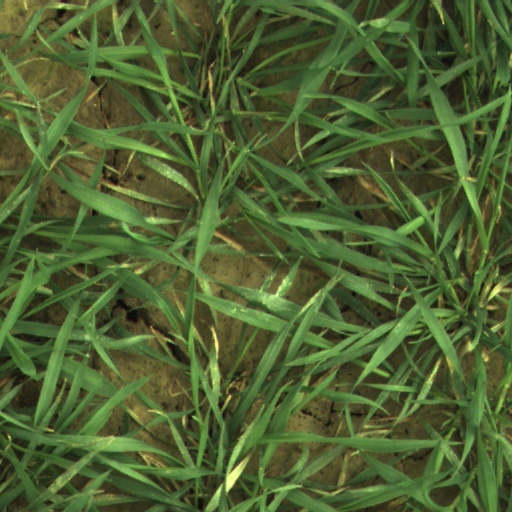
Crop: wheat